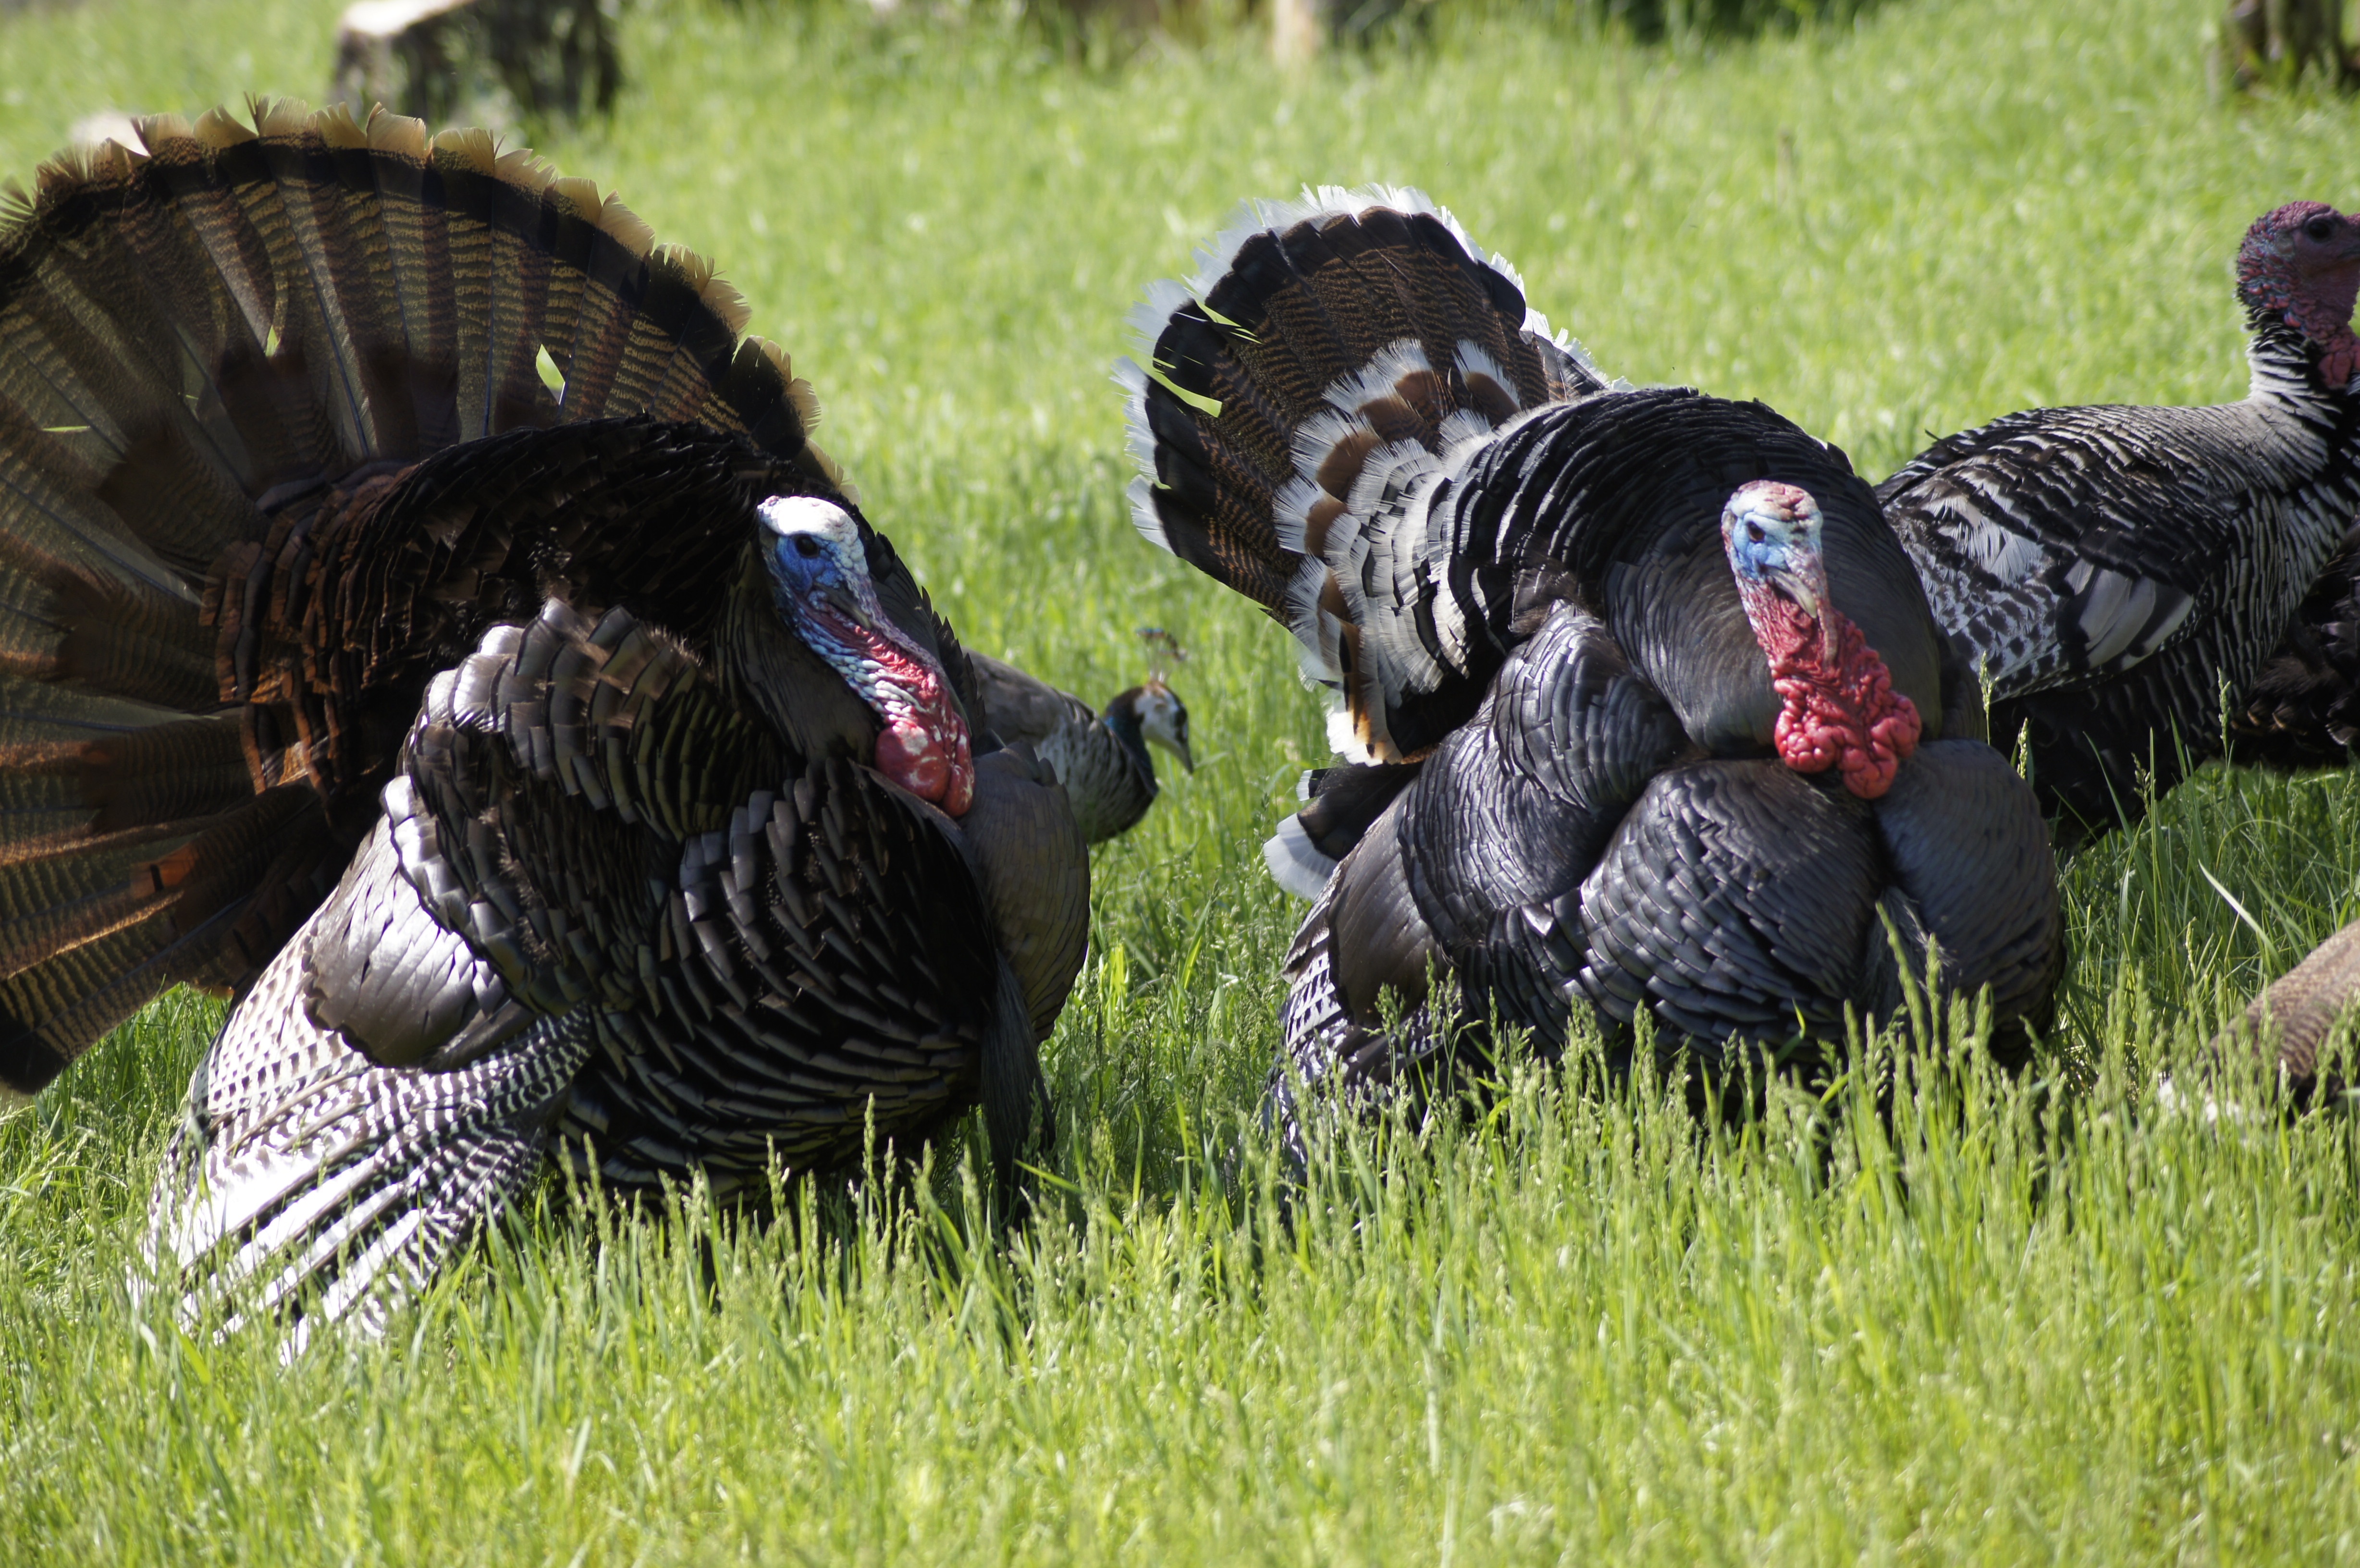
bird, wildlife, fowl, fauna, thanksgiving, galliformes, turkey, vertebrate, phasianidae, wild turkey, domesticated turkey